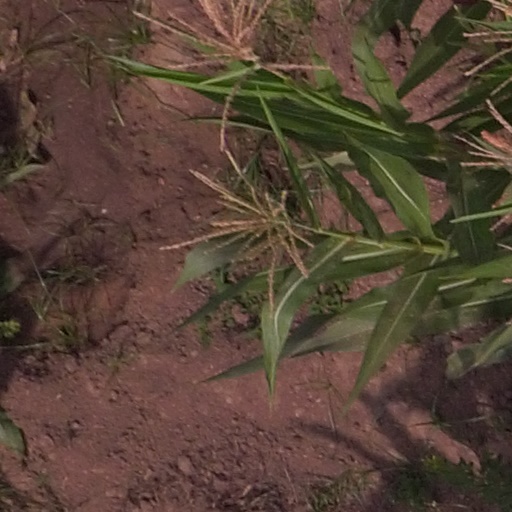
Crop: maize; corn